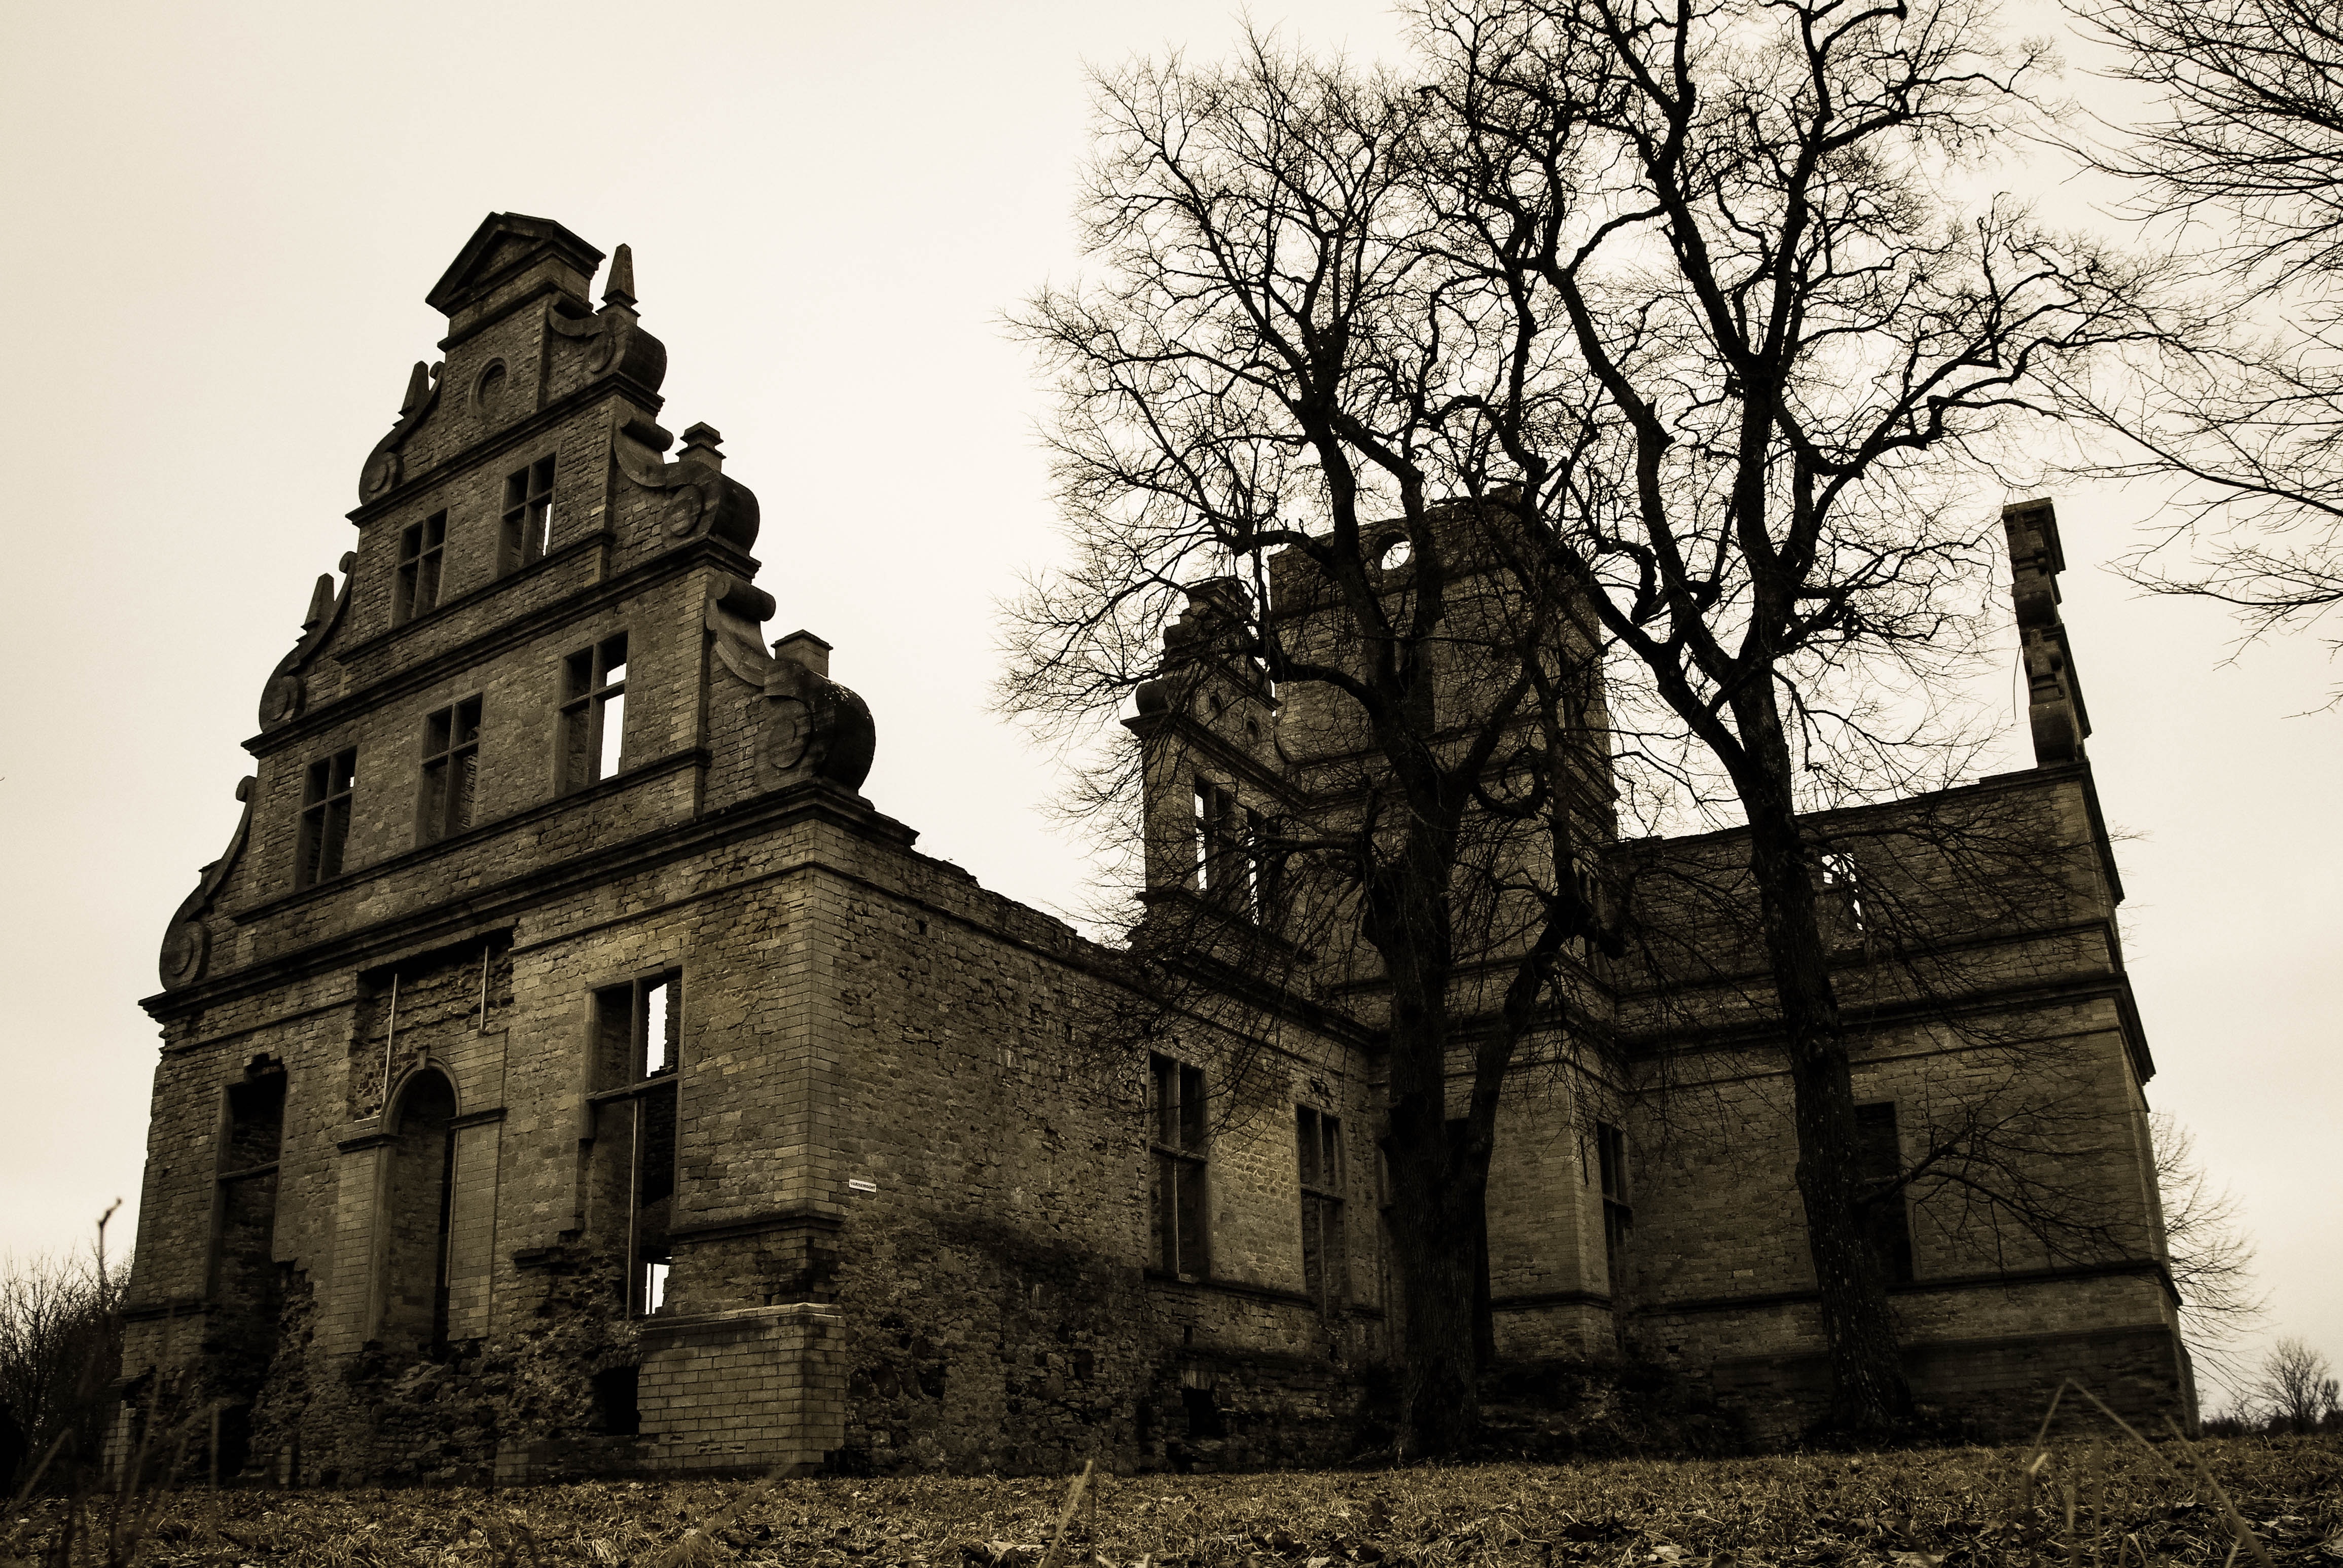
tree, atmospheric phenomenon, architecture, building, monochrome, ruins, church, sky, black and white, house, place of worship, atmosphere, medieval architecture, rural area, chapel, stock photography, photography, branch, estate, history, monochrome photography, plant, steeple, ancient history, tower, historic site, spire, facade, mansion, monastery, city, abbey, style